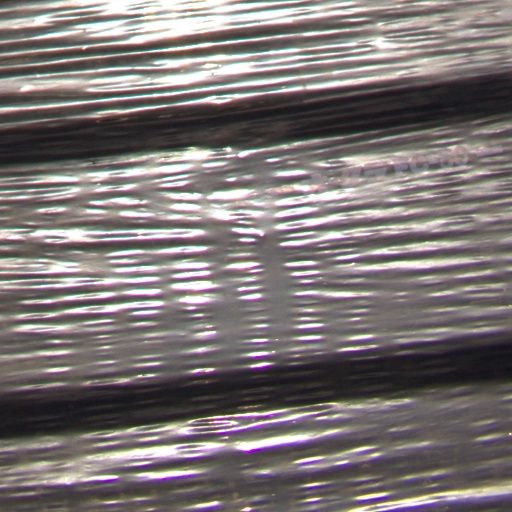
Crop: Jerusalem artichoke